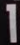
Number: 1